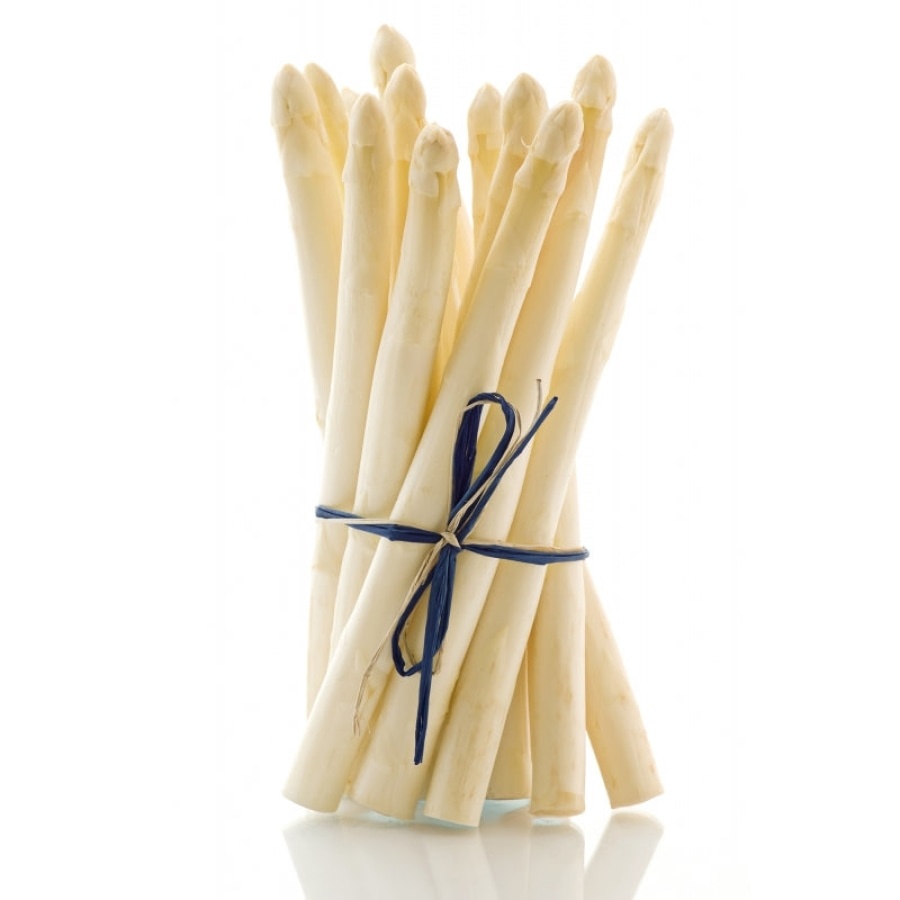
Fresh Asparagus White (Jumbo)
Fresh Asparagus White (Jumbo) is a luxurious culinary delight that epitomizes elegance and flavor. These remarkable asparagus spears are a gourmet's dream, offering a sensory experience that combines tender succulence with a delicate, earthy taste. Physical Characteristics: Size: White Jumbo Asparagus are known for their generous size, featuring thick, plump spears that stand out on any plate. Color: Their ivory-white hue imparts an elegant and visually striking quality to dishes. Texture: These asparagus spears boast a succulent, melt-in-your-mouth texture that is both tender and satisfyingly crisp. Shape: With their robust size and sleek appearance, they make a statement in any culinary presentation. Flavor and Aroma: Fresh White Jumbo Asparagus delivers a subtle, yet distinct earthy flavor, accompanied by a delightful, mild aroma. Their taste is a harmonious blend of nutty, grassy, and slightly sweet notes, making them an exquisite addition to a variety of gourmet dishes. Culinary Uses: These asparagus spears are highly sought after by chefs and food enthusiasts alike. Their exceptional size and flavor lend themselves to a wide range of culinary applications. Whether lightly steamed, roasted, grilled, or incorporated into pasta dishes, they add a touch of luxury to every bite. White Jumbo Asparagus is a star ingredient in salads, side dishes, and main courses, elevating the dining experience to a new level of sophistication. Nutritional Benefits: Beyond their delectable taste and striking appearance, Fresh White Jumbo Asparagus offers nutritional benefits. They are a source of essential vitamins and minerals, including folate, vitamin K, vitamin C, and dietary fiber, making them a health-conscious choice for those seeking both indulgence and nourishment. In summary, Fresh Asparagus White (Jumbo) is a symbol of culinary opulence, prized for its size, flavor, and versatility. Elevate your dining experience with these exquisite spears, and indulge in the luxury of their tender succulence and delicate, earthy notes.
Brand: Fresh Aisle F&V
Category: Food, Beverages & Tobacco > Food Items > Fruits & Vegetables > Fresh & Frozen Vegetables > Asparagus